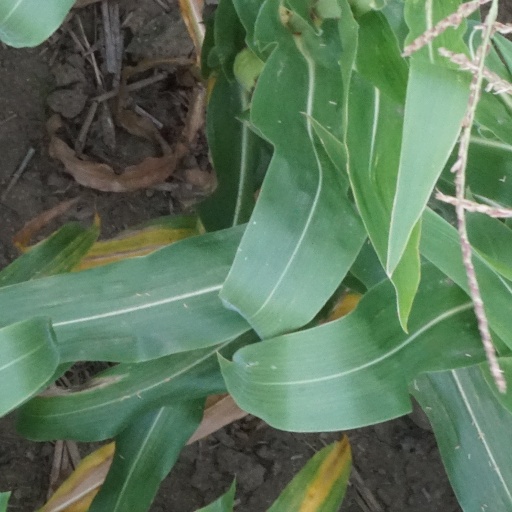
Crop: maize; corn